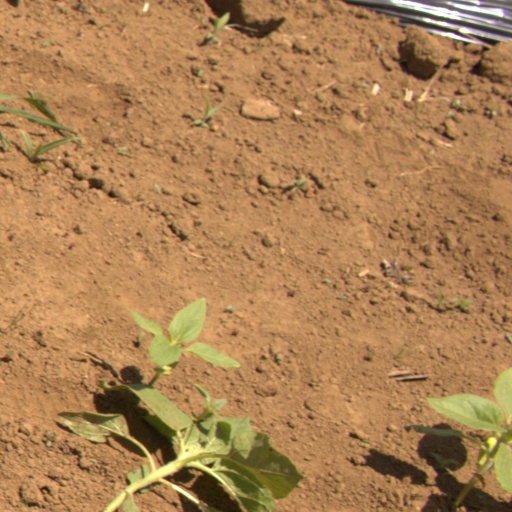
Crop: Jerusalem artichoke